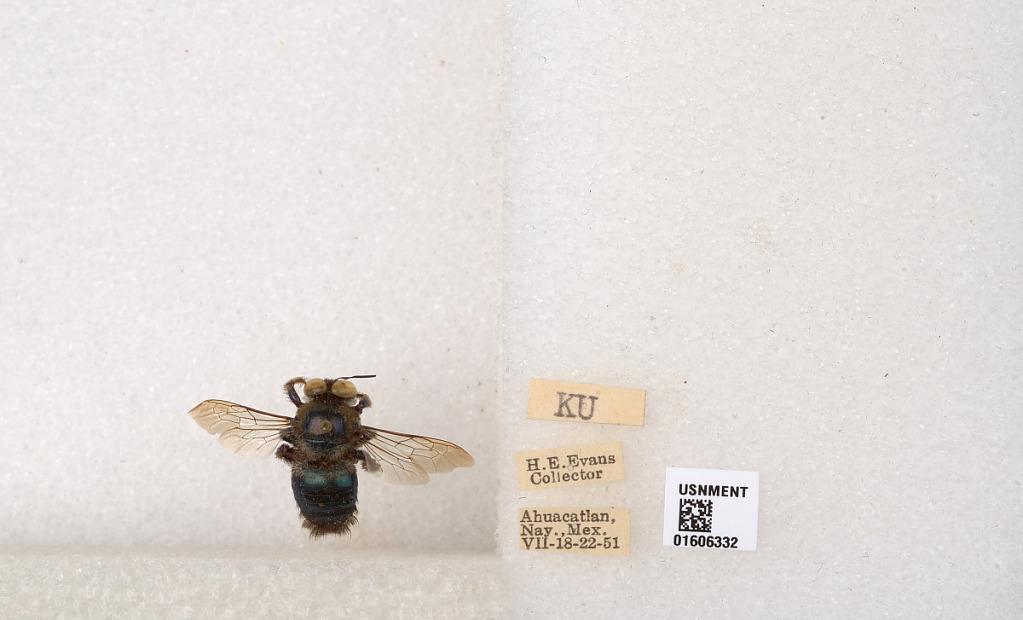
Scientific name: Xylocopa (Schonnherria) barbatella Cockerell
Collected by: H. Evans
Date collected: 1951-7-18
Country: Mexico
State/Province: Nayarit
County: Ahuacatlan
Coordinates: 21.0564, -104.491